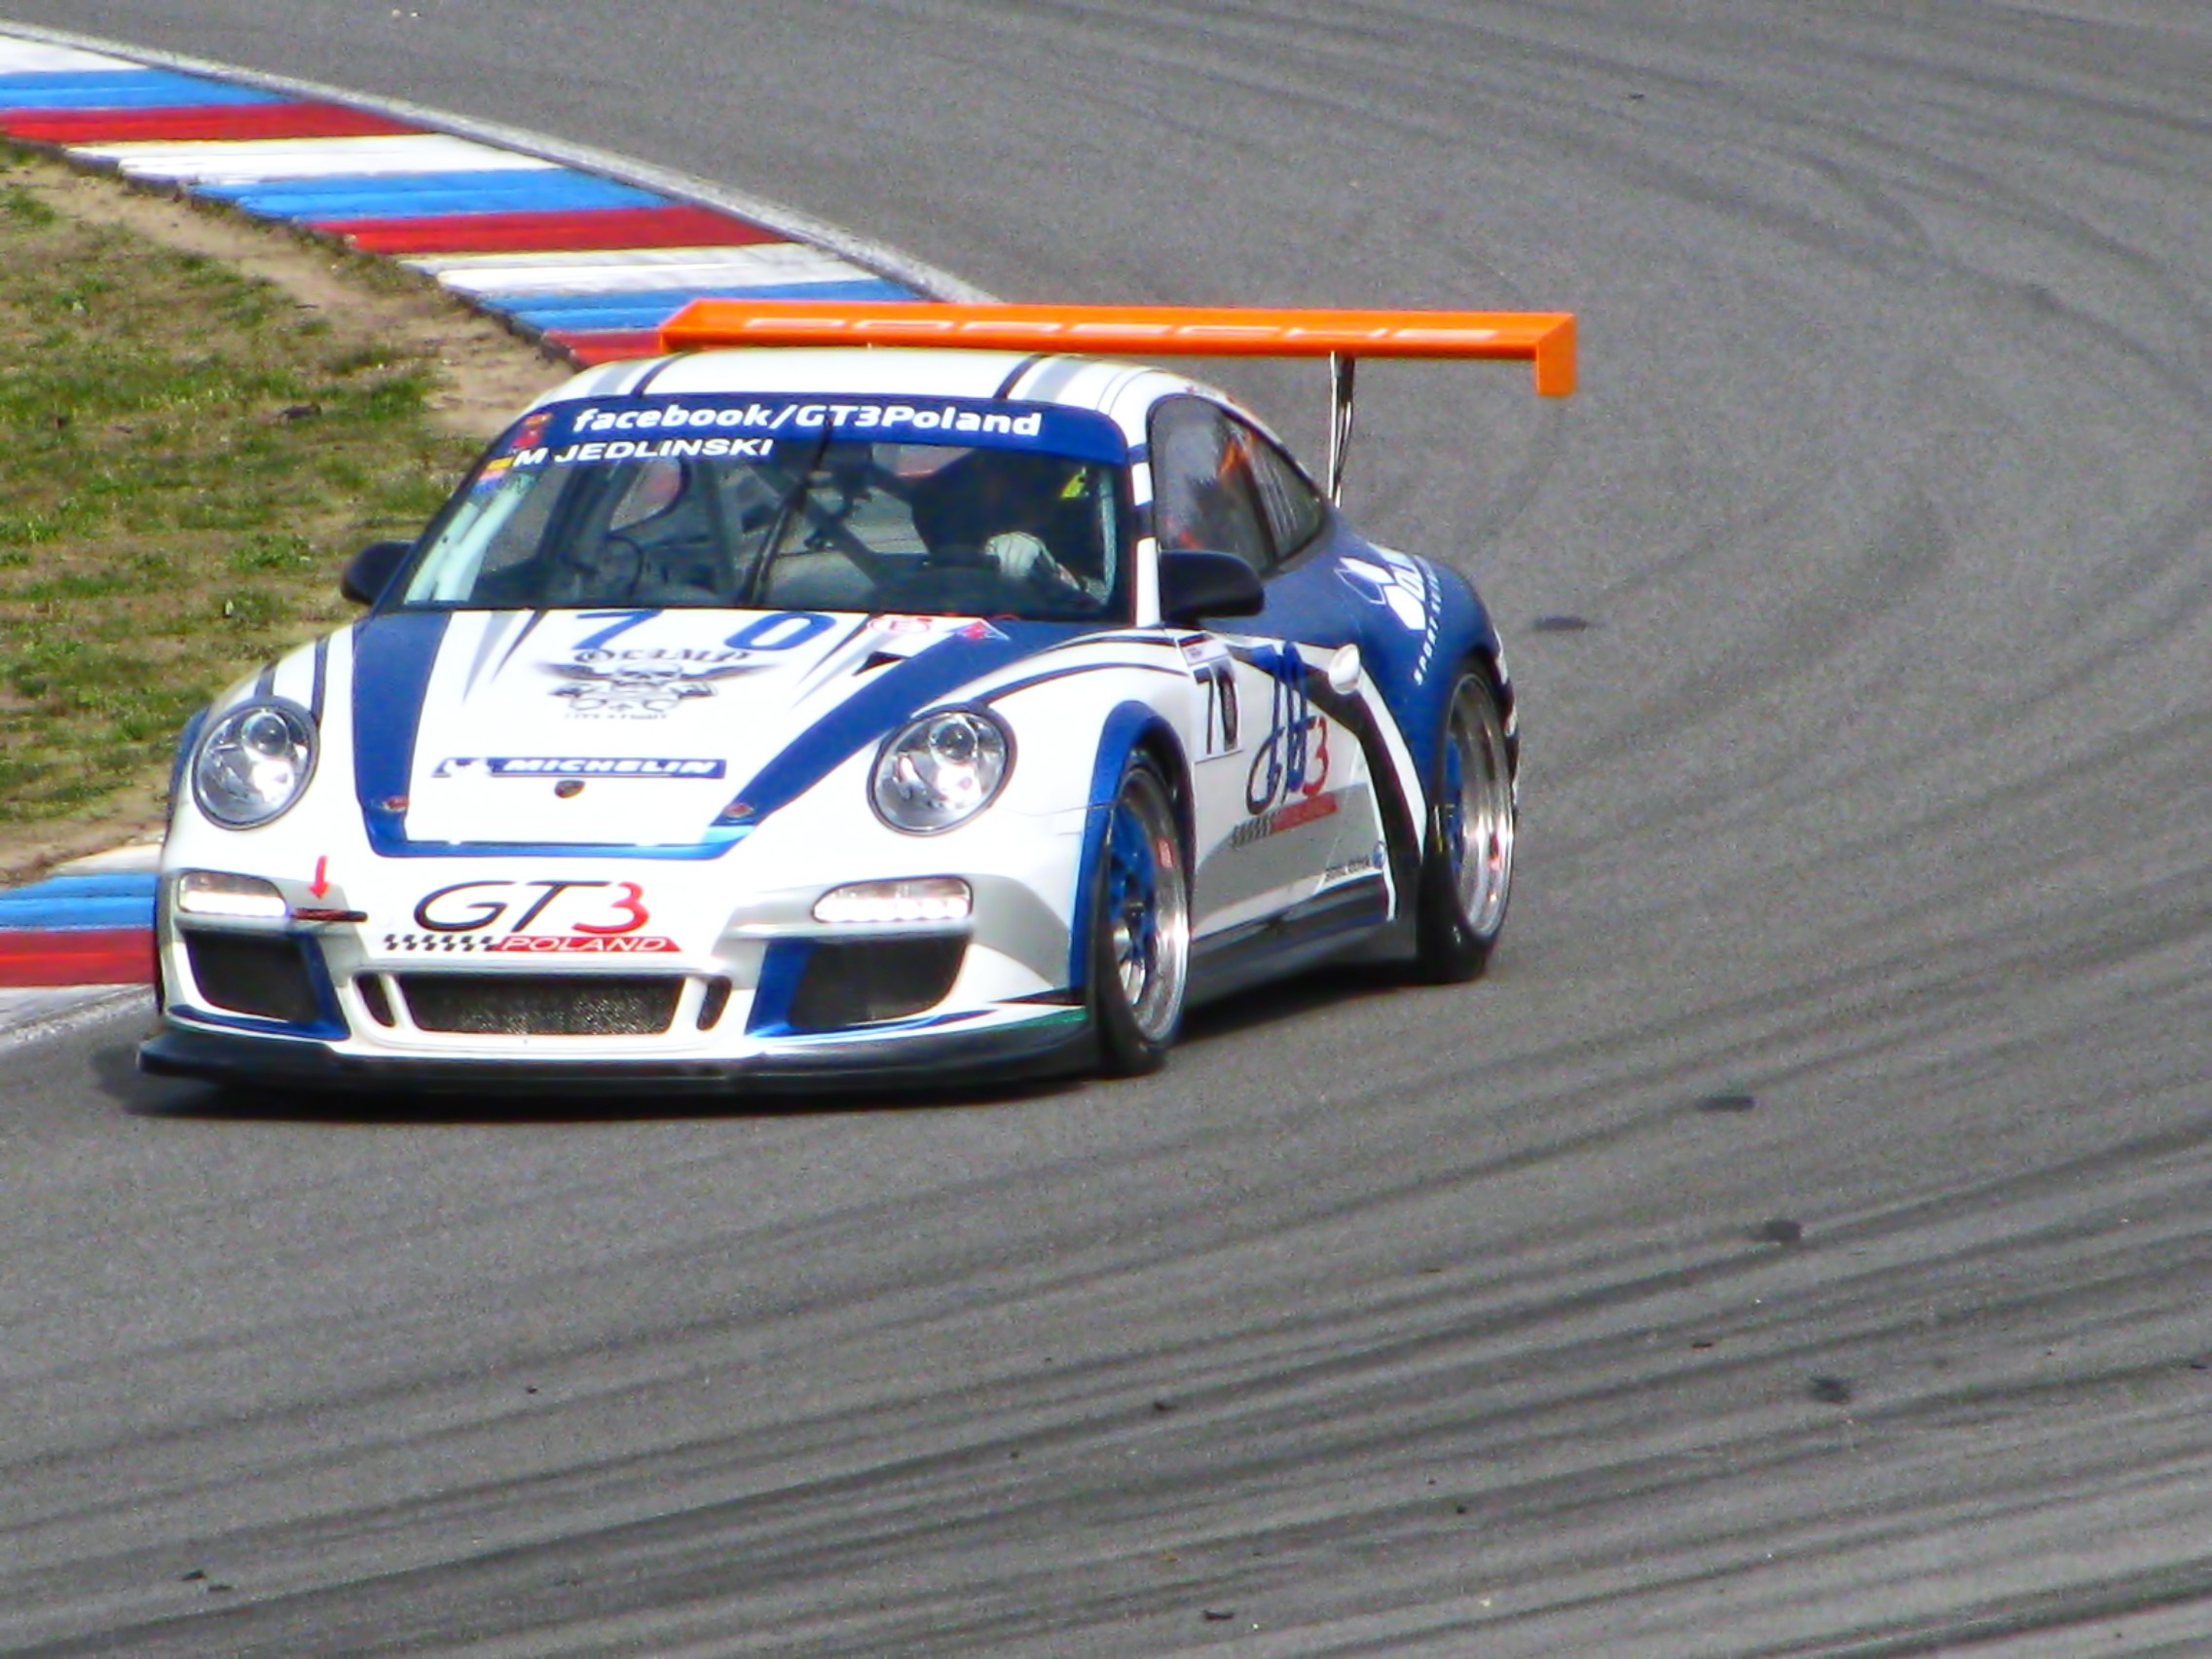
track, car, driving, vehicle, speed, sports car, race car, race, competition, supercar, power, automobiles, sports, cars, racing, motor, race track, gt, porsche, races, motors, fast, circuit, brno, vehicles, racing car, land vehicle, touring car, auto racing, automobile make, automotive design, luxury vehicle, performance car, rallycross, porsche 911 gt3, fia gt